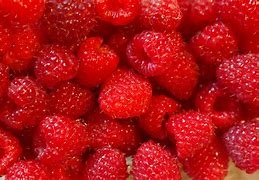
Label: raspberry